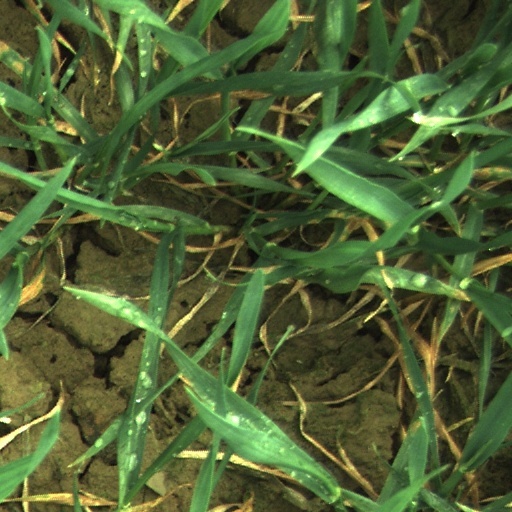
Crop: wheat